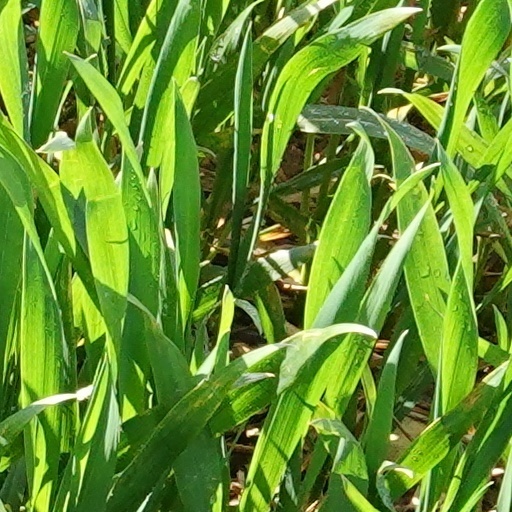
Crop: wheat